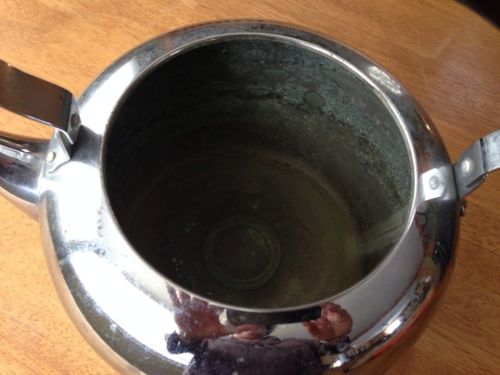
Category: kettle